Yours Is My Heart Alone

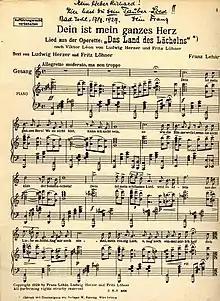
Sheet music with Franz Lehár's inscription to Richard Tauber, August 1929

"Yours Is My Heart Alone" or "You Are My Heart's Delight" (German: "") is an aria from the 1929 operetta "The Land of Smiles" (") with music by Franz Lehár and the libretto by Fritz Löhner-Beda and Ludwig Herzer. It was for many years associated with the tenor Richard Tauber, for whom it was written. The aria is sung by the character of Prince Sou-Chong in act 2. An American version of the show opened on Broadway in 1946 starring Tauber but it soon closed as Tauber had throat trouble.